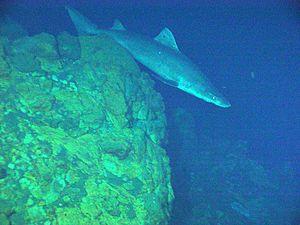
Le requin féroce est une espèce de requin de la famille des Odontaspididae, qui vit jusqu'à 1 000 mètres de fond et peut atteindre cinq mètres de long. Il est nommé « féroce » à cause de sa denture proéminente et menaçante, mais ne semble pas agressif envers l'homme - qu'il a de toute manière peu de chances de rencontrer vu sa profondeur habituelle.